Transition from Ming to Qing

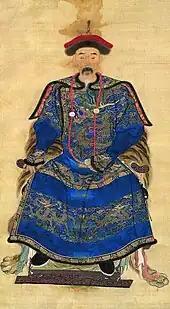
A portrait of Hong Chengchou (1593–1665), a former Ming official who advised Dorgon to take advantage of the violent death of the Ming Chongzhen Emperor to present the Qing as the avengers of the Ming and to conquer all of China instead of raiding for loot and slaves.

In addition to Han Chinese Banners, the Qing relied on the Green Standard Army, composed of Han Chinese (Ming) military forces who defected to the Qing, in order to help rule northern China. It was these troops who provided day-to-day military governance in China, and supplied the forces used in the front-line fighting. Han Chinese Bannermen, Mongol Bannermen, and Manchu Bannermen were only deployed to respond to emergency situations where there was sustained military resistance.